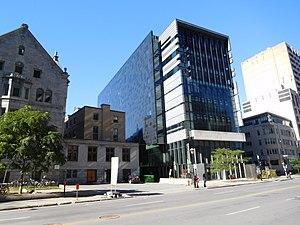
Pavillon de musique Elizabeth Wirth, 527, rue Sherbrooke Ouest, Montréal
L'École de musique Schulich est une faculté de l’Université McGill à Montréal, au Canada.